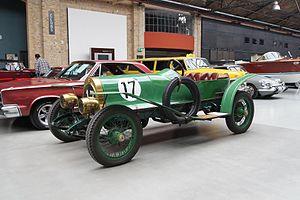
NAG voiture de course de 1913 á Berlin Plötzensee (2010)